Donald Rumsfeld

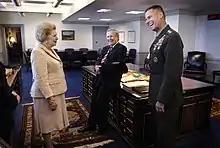
Rumsfeld with former British Prime Minister Margaret Thatcher alongside the Chairman of the Joint Chiefs of Staff General Peter Pace, 2006

The September 21, 2001 plan emerged after extensive dialogue, but Secretary Rumsfeld also asked for broader plans that looked beyond Afghanistan.